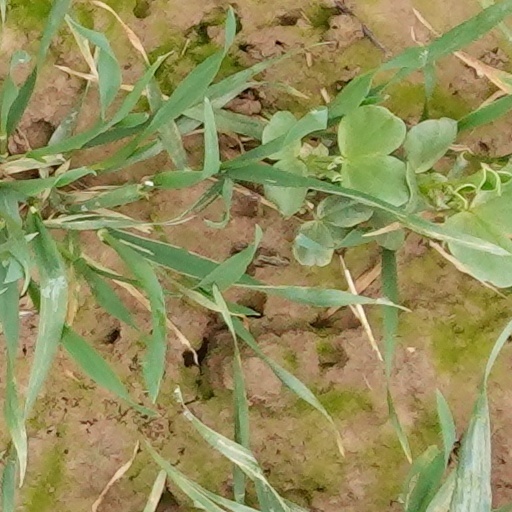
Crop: wheat